The Light of Asia

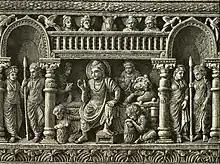
Frontispiece to the 1885 edition.

The 1892 publication begins with the following dedication: "This Volume is Dutifully Inscribed to the Sovereign, Grand Master, and Companions of the Most Exalted Order of the Star of India by the Author." Sir Arnold's preface ends with him stating: